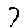
Label: 7